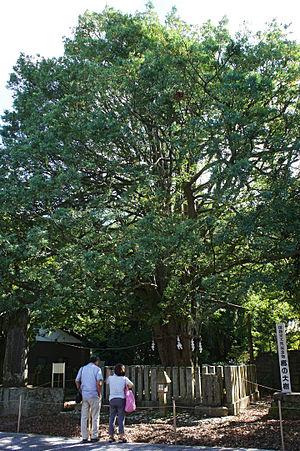
L'arbre sacré nagi, un des monuments naturels du Japon, se trouve au Kumano Hayatama-taisha dans la ville de Shingū, préfecture de Wakayama au Japon. Le Kumano Hayatama-taisha est un des sites des trois temples/sanctuaires Kumano Sanzan et fait partie du patrimoine mondial de l'UNESCO sous l'intitulé « Sites sacrés et chemins de pèlerinage dans les monts Kii ». Le Nageia nagi est aussi improprement appelé le podocarpus à feuilles larges.